Heinrich Anacker

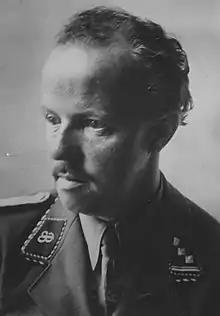
Heinrich Anacker in May 1940

Heinrich Anacker (29 January 1901 – 14 January 1971) was a Swiss-German author.